2300 Arena

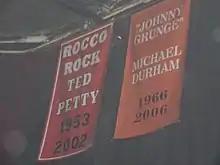
Hardcore Hall of Fame banners paying tribute to Rocco Rock and Johnny Grunge on April 23, 2010

The Republican National Committee used the venue for its "RNC at the DNC" event in July 2016 to counter the Democratic National Convention at Wells Fargo Center.